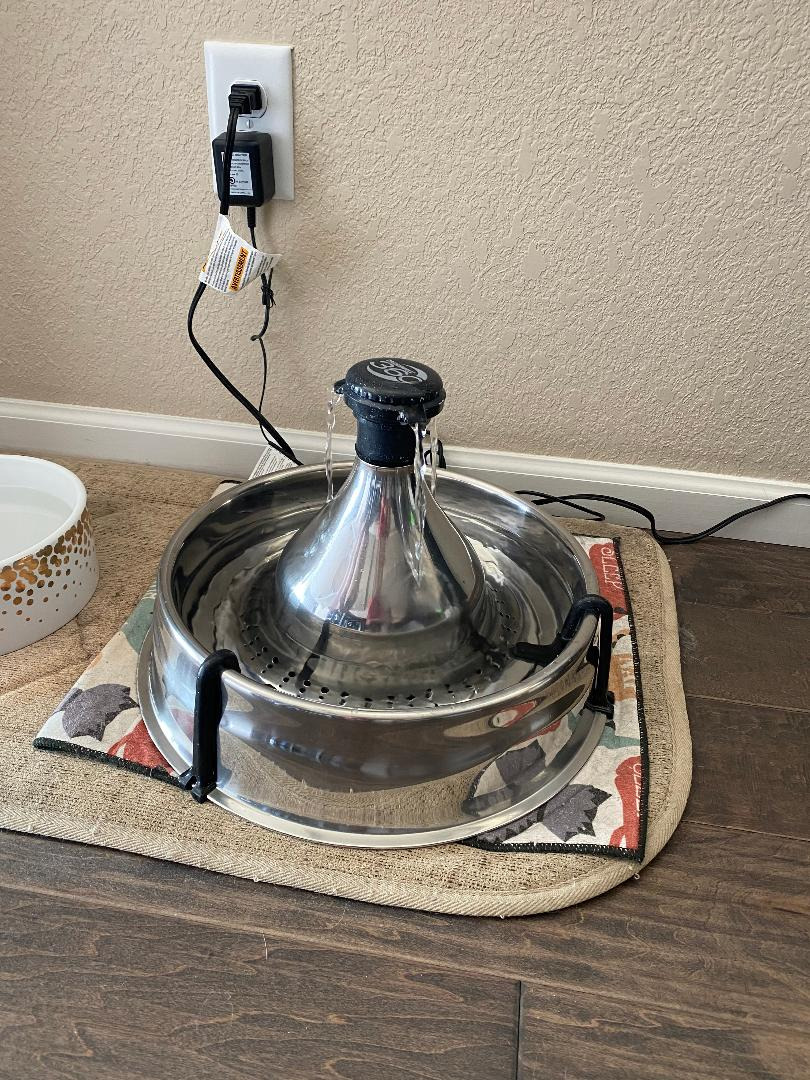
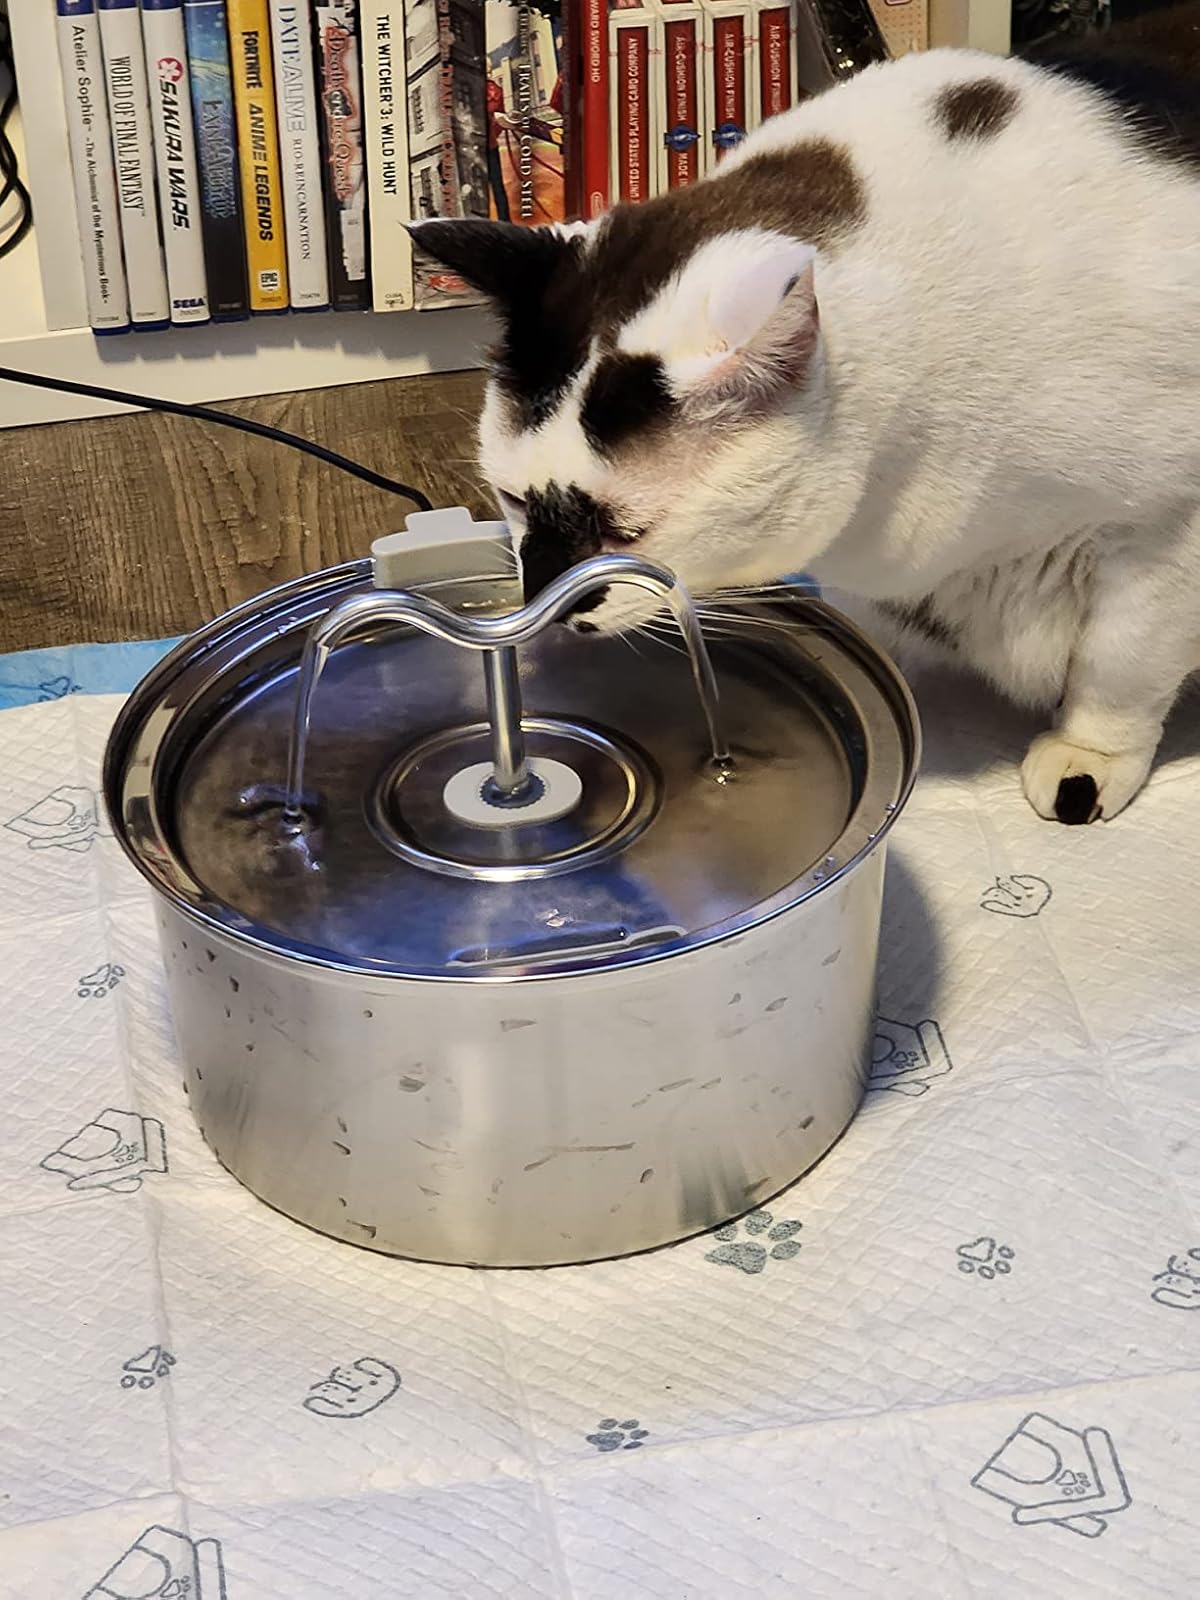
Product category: items_bowl
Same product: no